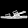
Label: Sandal